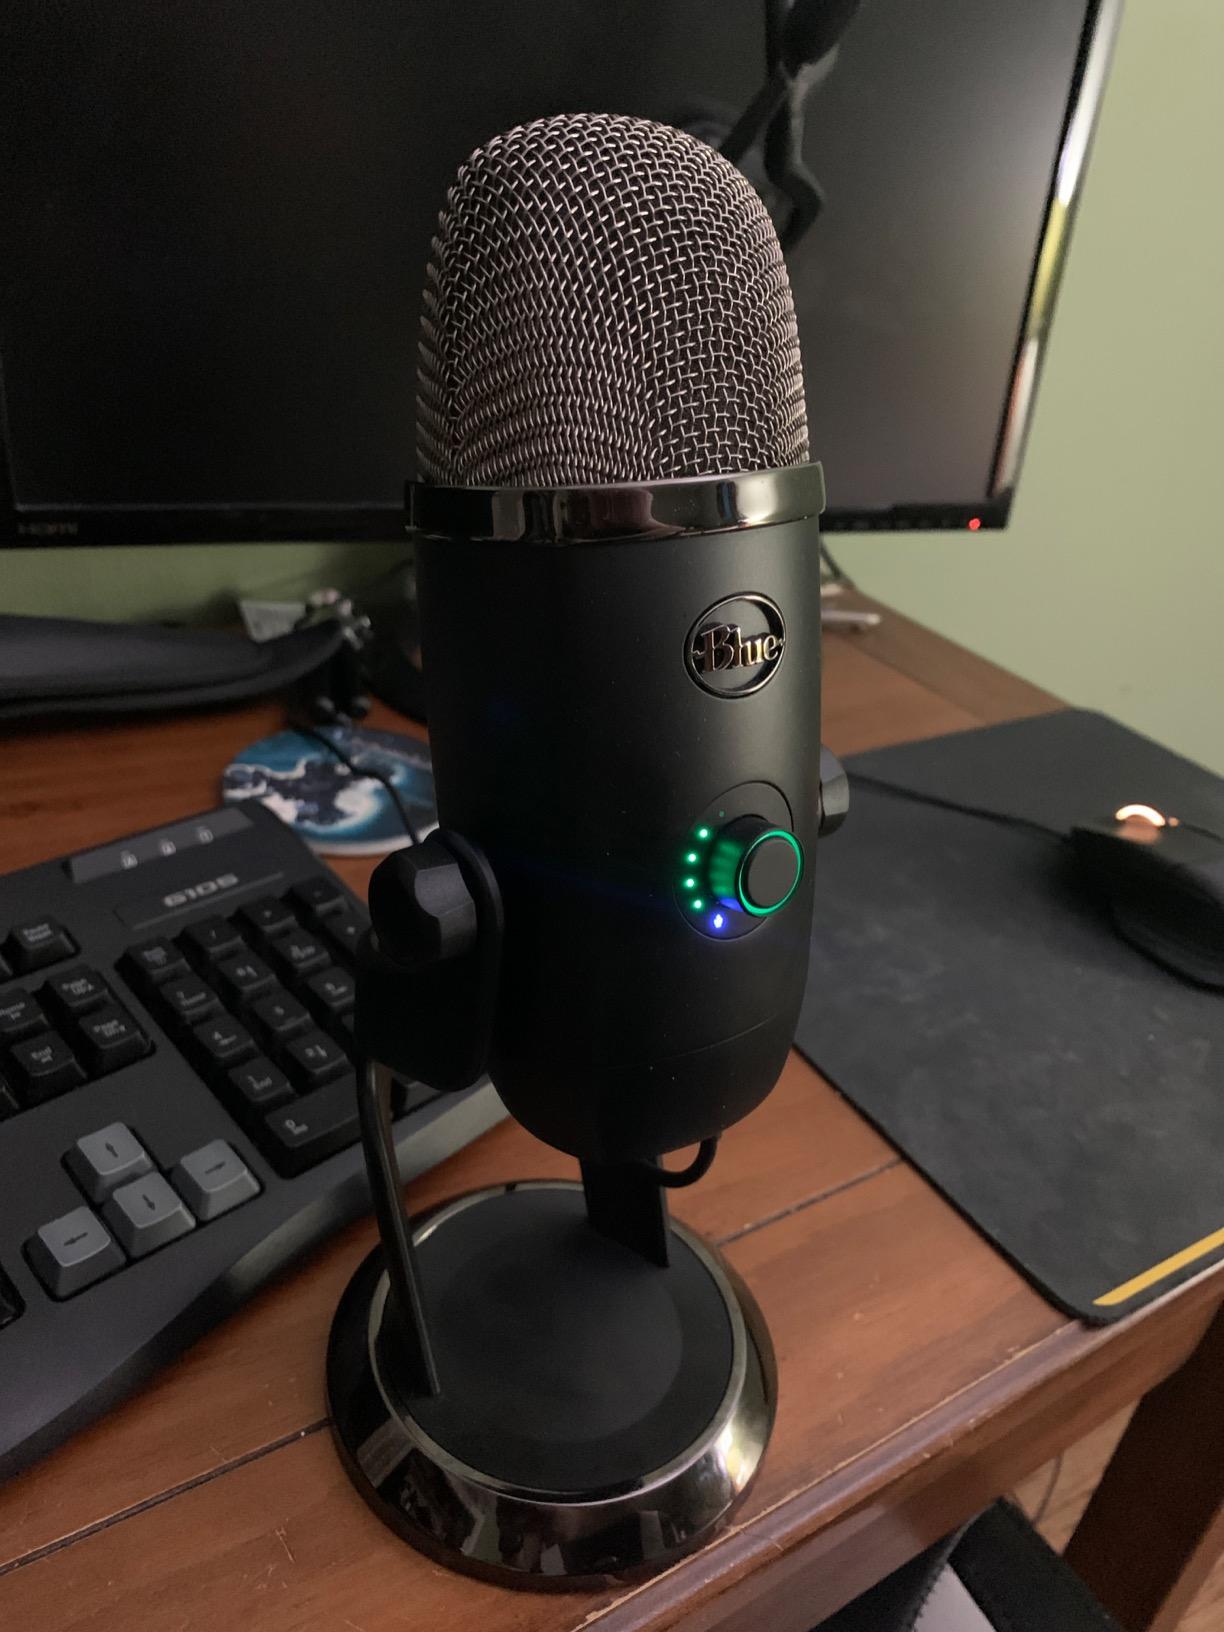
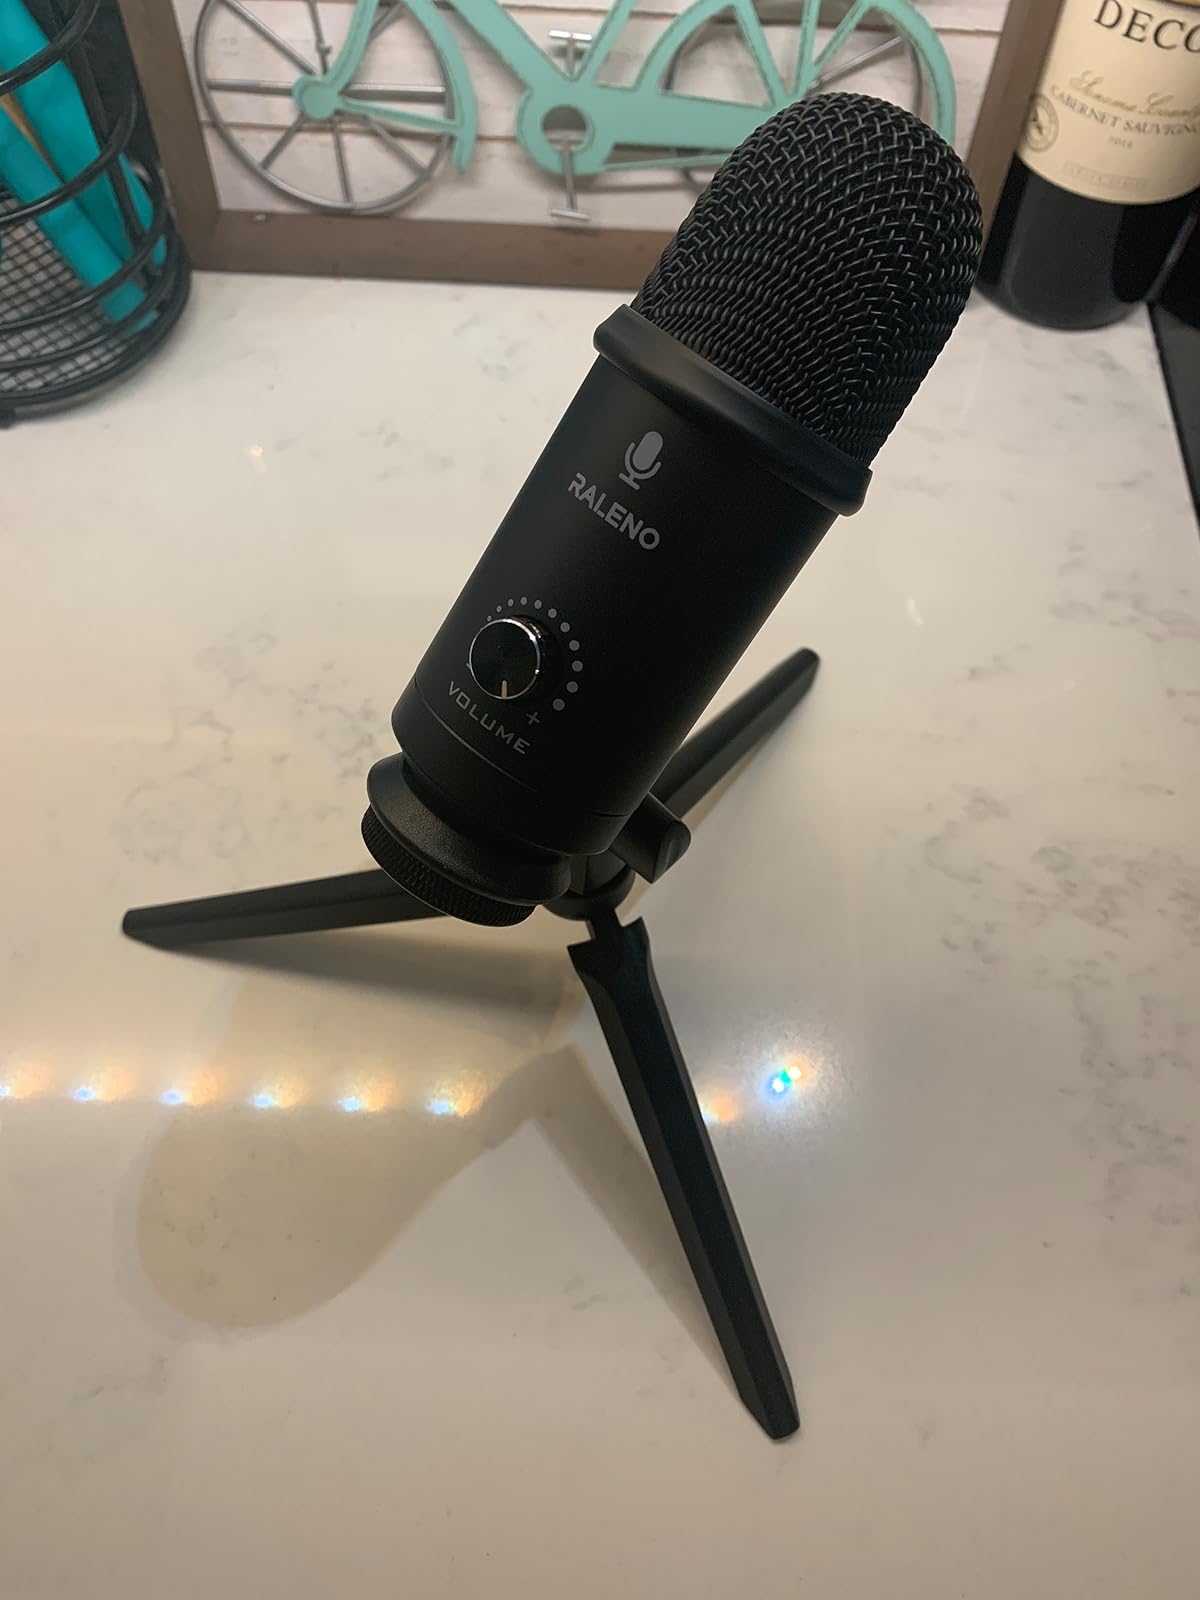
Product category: microphone
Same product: no